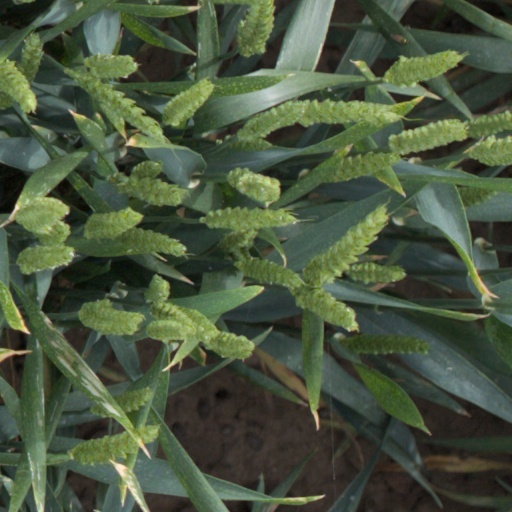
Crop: wheat